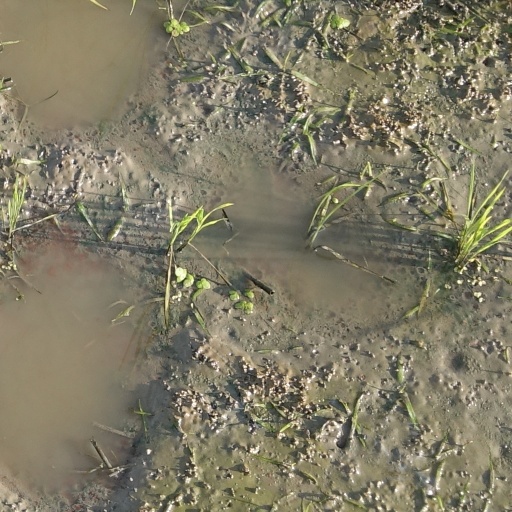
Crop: rice